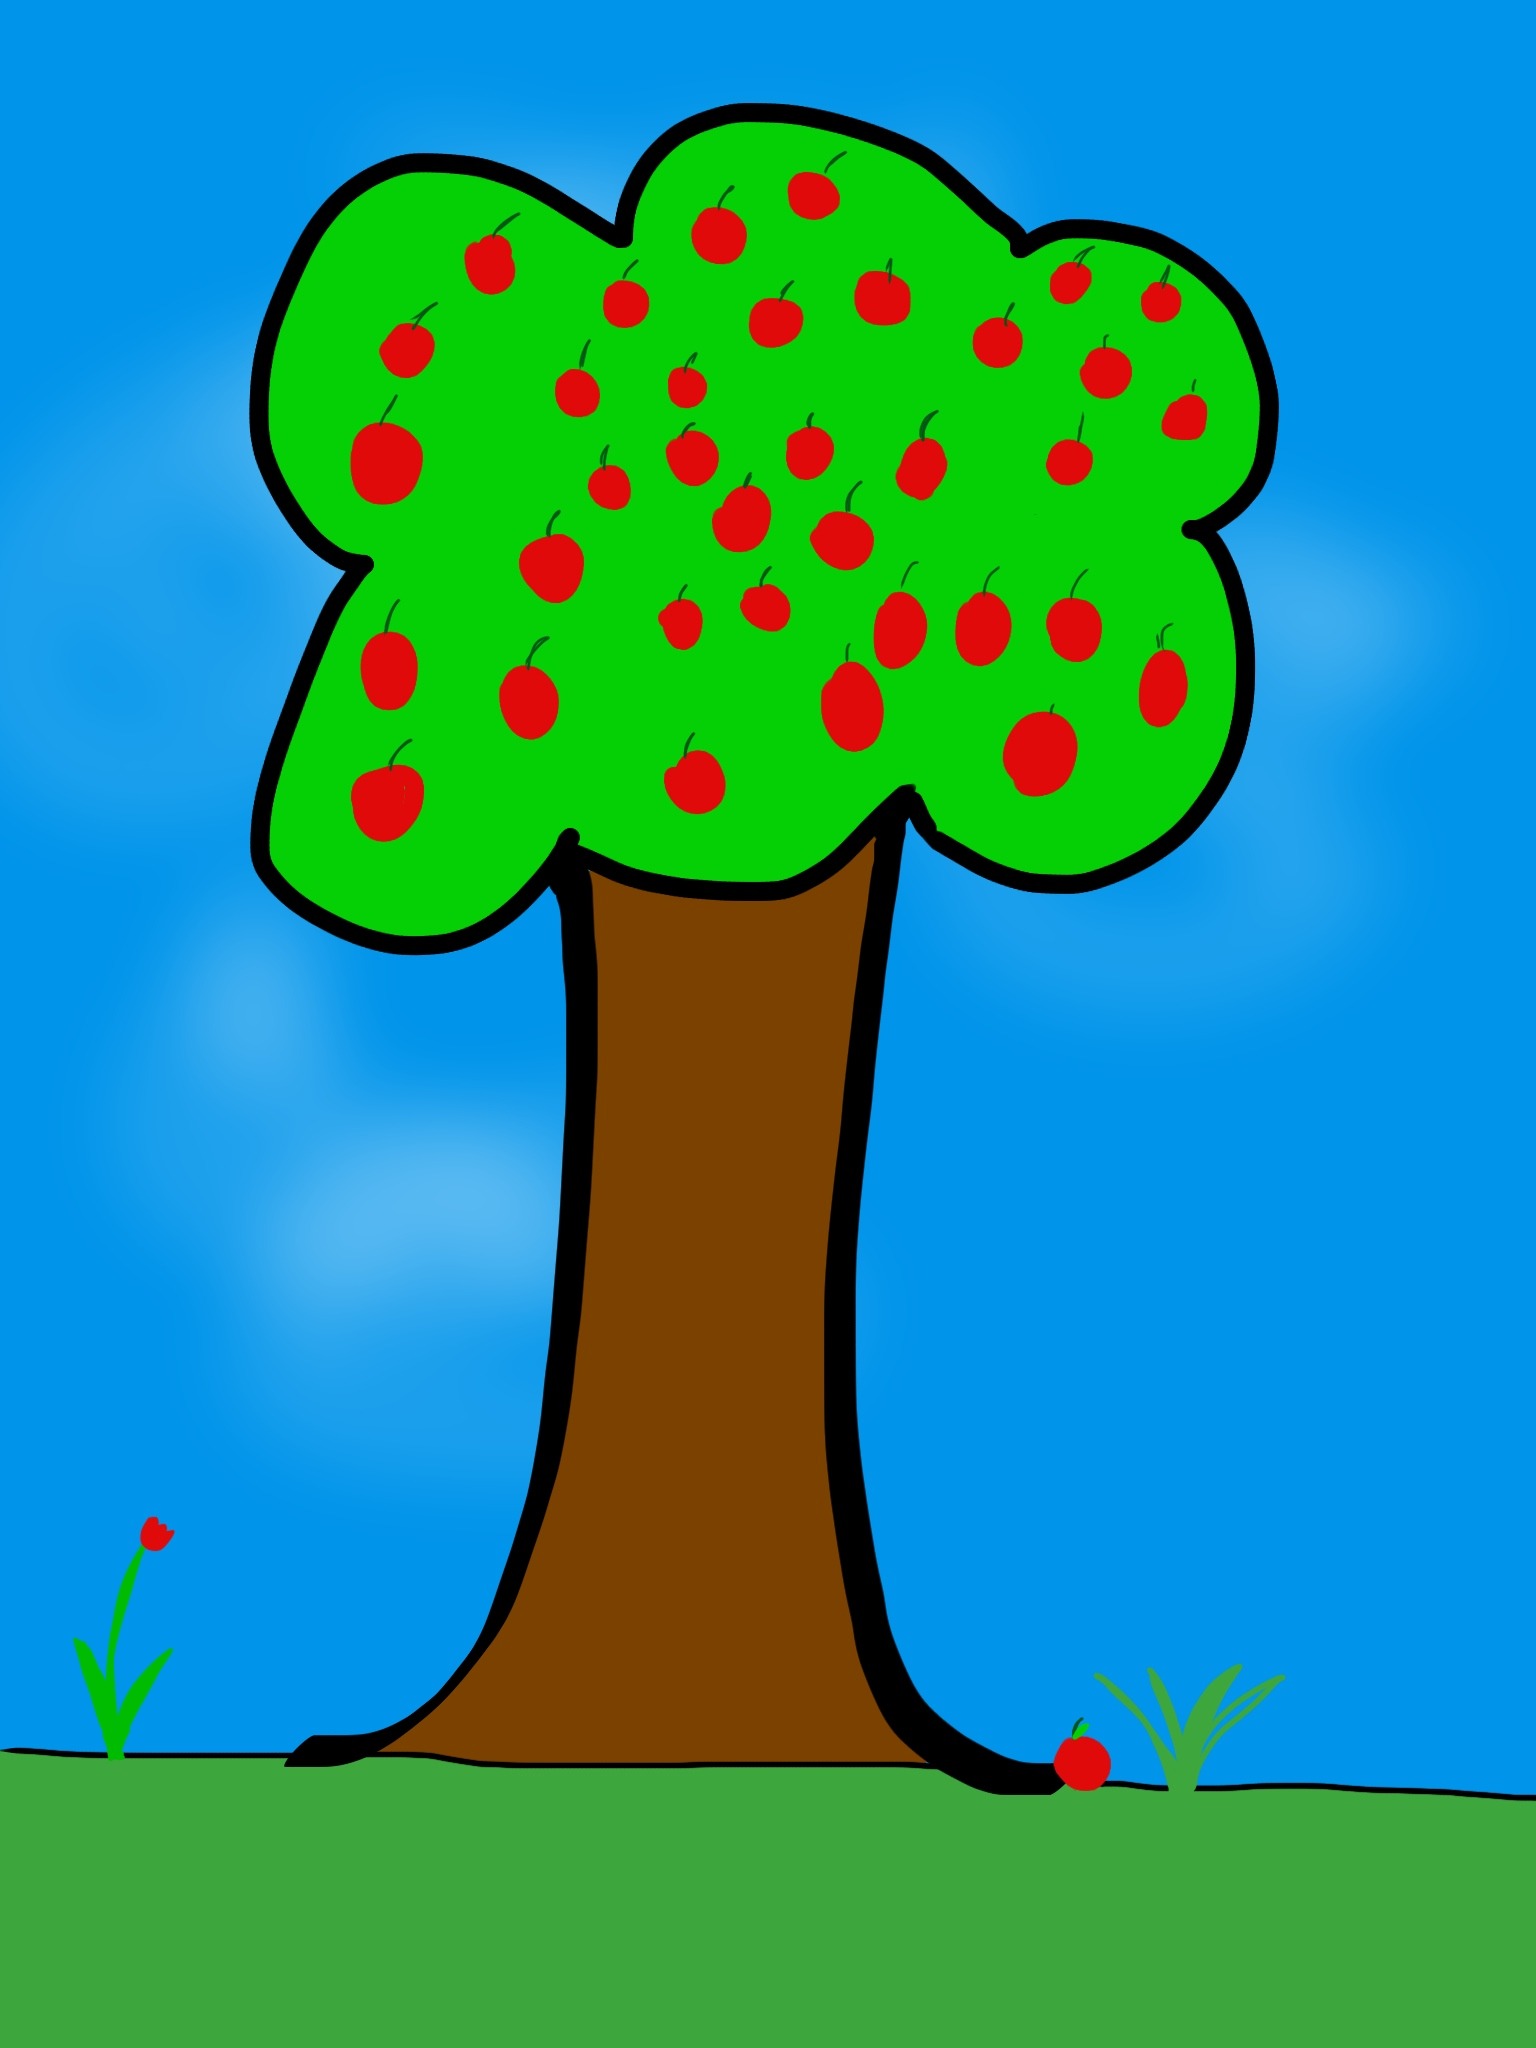
apple, sky, meadow, flower, line, tablet, font, illustration, comic, cartoon, apple tree, children picture, clip art